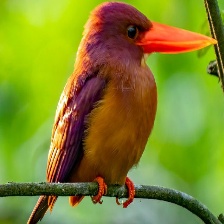
Species: RUDY KINGFISHER
Scientific name: HALCYON COROMANDA